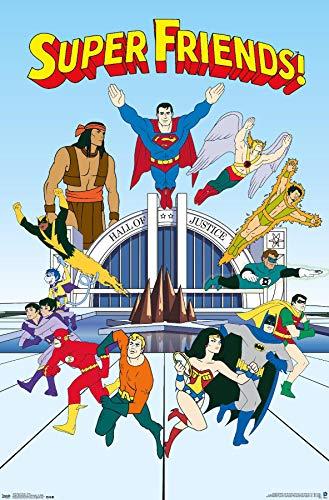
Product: Trends International DC Comics TV - Super Friends - Team Wall Poster, 14.725" x 22.375", Premium Unframed
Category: Toys & Games | Toy Figures & Playsets | Action Figures
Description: Great Condition.
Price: $17.49
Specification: ProductDimensions:22.4x14.7x0.1inches|ItemWeight:0.48ounces|ShippingWeight:0.48ounces(Viewshippingratesandpolicies)|Manufacturer:TrendsInternational|ASIN:B07ZGDMKP5|Itemmodelnumber:POD14218S